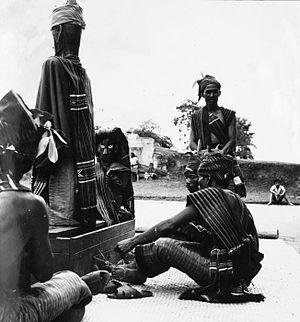
Une marionnette est une figurine articulée ou non, en bois, carton ou toutes autres sortes de matériaux, manipulée par une ou plusieurs personnes, traditionnellement cachées dans un castelet.